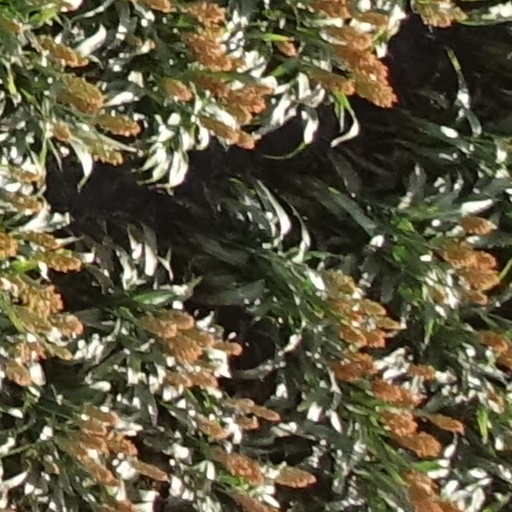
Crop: sorghum